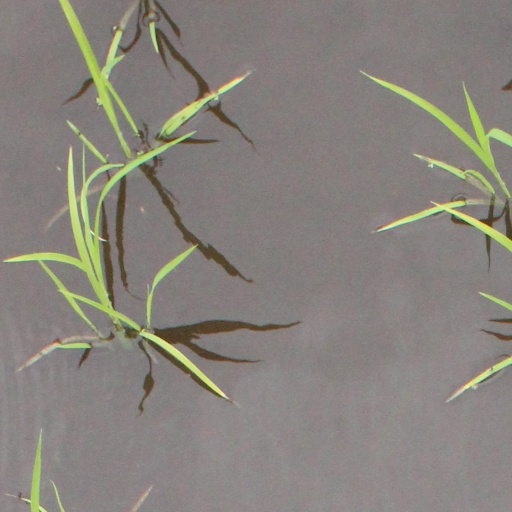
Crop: rice